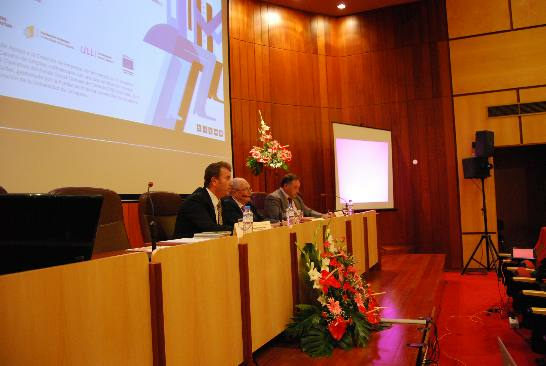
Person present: Yes